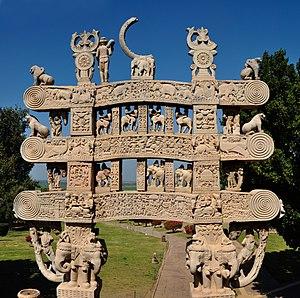
Bodhisattva de sattva « être », bodhi « éveil », est un terme sanskrit qui désigne dans le bouddhisme hinayana un bouddha avant que celui-ci ait atteint l'éveil. Dans le bouddhisme mahayana, il désigne celui qui a formé le vœu de suivre le chemin indiqué par le Bouddha Shakyamuni, a pris le refuge auprès des trois joyaux et respecte strictement les disciplines destinées aux bodhisattvas, pour aider d'abord les autres êtres sensibles à s'éveiller, retardant sa propre libération par compassion.